Wonder Man (film)

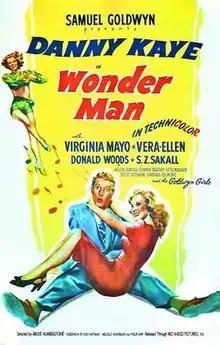
Original 1946 cinema poster

Wonder Man is a 1945 supernatural musical film directed by H. Bruce Humberstone and starring Danny Kaye and Virginia Mayo. It is based on a short story by Arthur Sheekman, adapted for the screen by a staff of writers led by Jack Jevne and Eddie Moran, and produced by Samuel Goldwyn. Mary Grant designed the film's costumes.